First-person view (radio control)

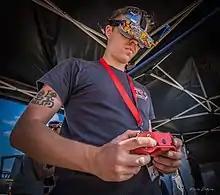
Drone racer wearing FPV goggles and holding a radio controller

First-person view (FPV), also known as remote-person view (RPV), or video piloting, is a method used to control a radio-controlled vehicle from the driver or pilot's viewpoint. Most commonly it is used to pilot a radio-controlled aircraft or other type of unmanned aerial vehicle (UAV) such as a military drone. The operator gets a first-person perspective from an onboard camera that feeds video to FPV goggles or a monitor. More sophisticated setups include a pan-and-tilt gimbaled camera controlled by a gyroscope sensor in the pilot's goggles and with dual onboard cameras, enabling a true stereoscopic view.